Abraham Salle

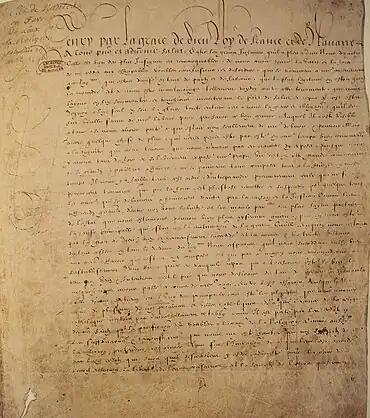
The Edict of Nantes

In 1685, Louis XIV revoked the Edict of Nantes, making it illegal for French citizens to practice the Protestant faith. Huguenots were persecuted and as a result there was a "mass exodus" from France to England, the Netherlands, Africa, Germany, and Colonial America. Some Huguenots immigrated to the colony of Virginia where they were assured political freedom by the governor.